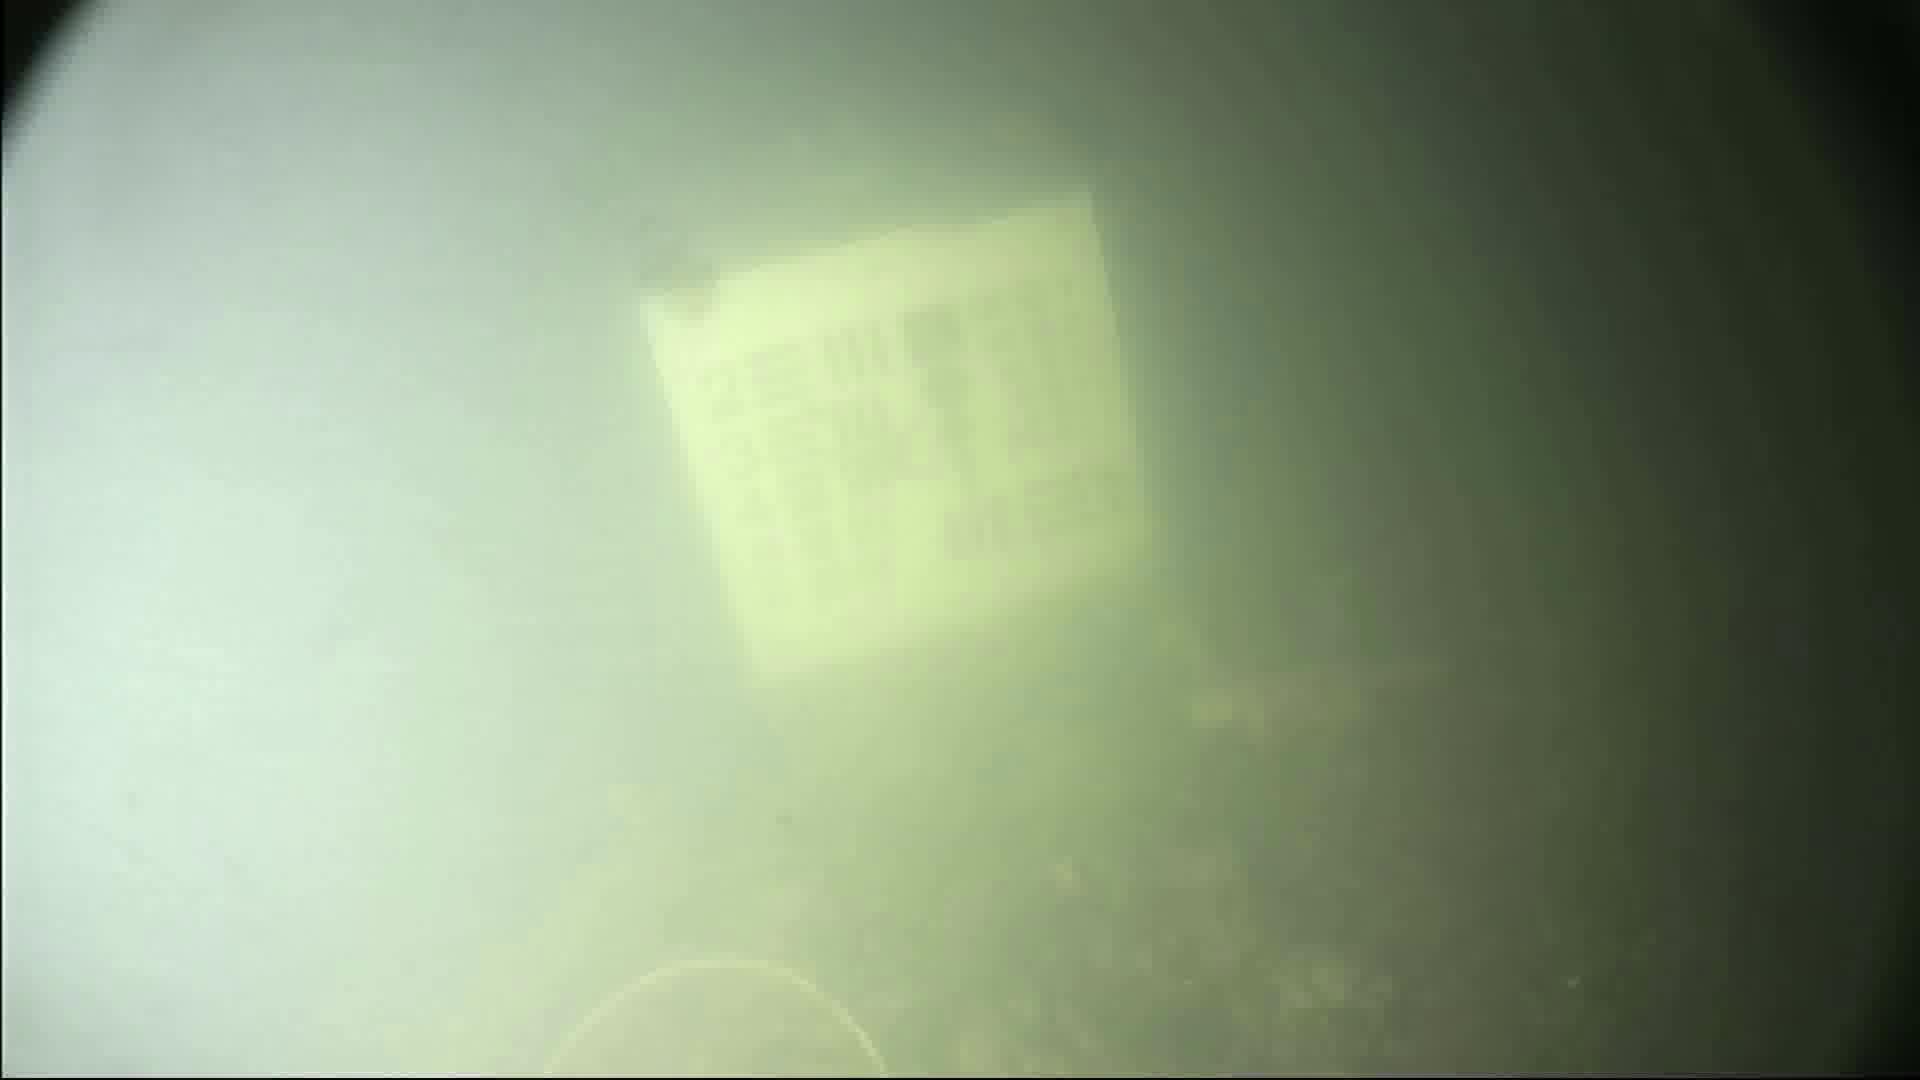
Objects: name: crab